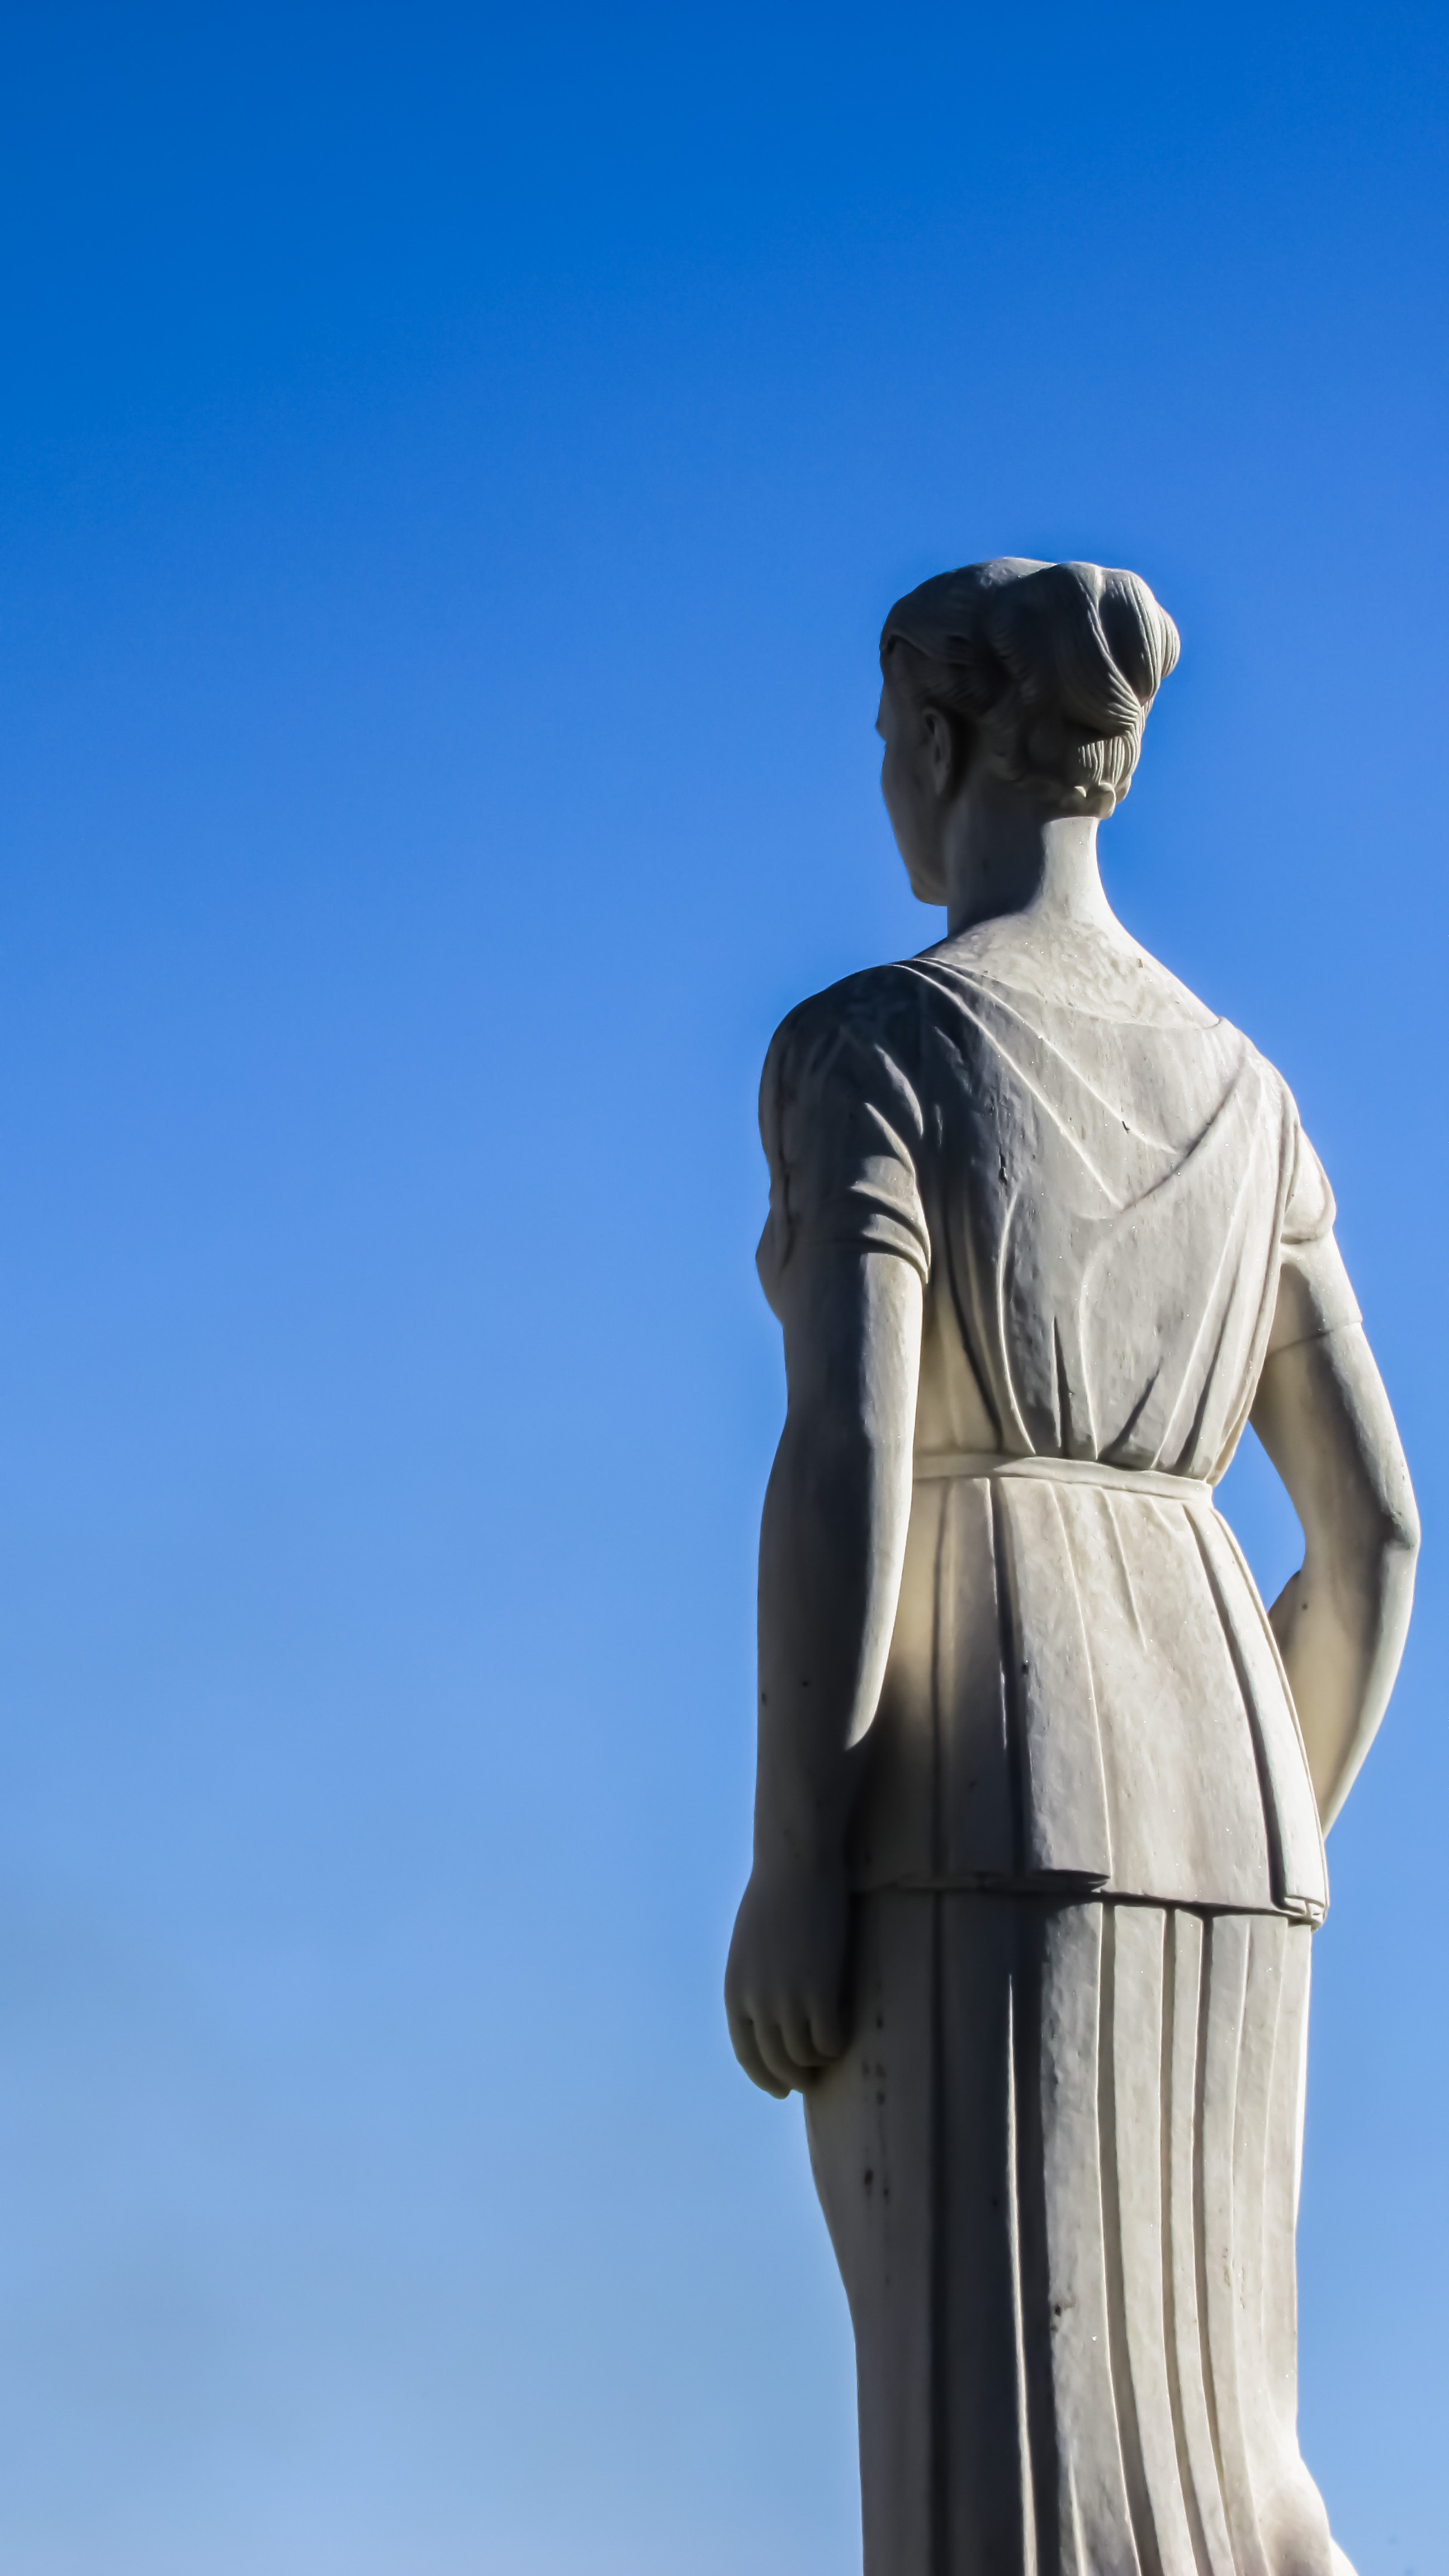
woman, monument, statue, greek, blue, sculpture, greece, skiathos